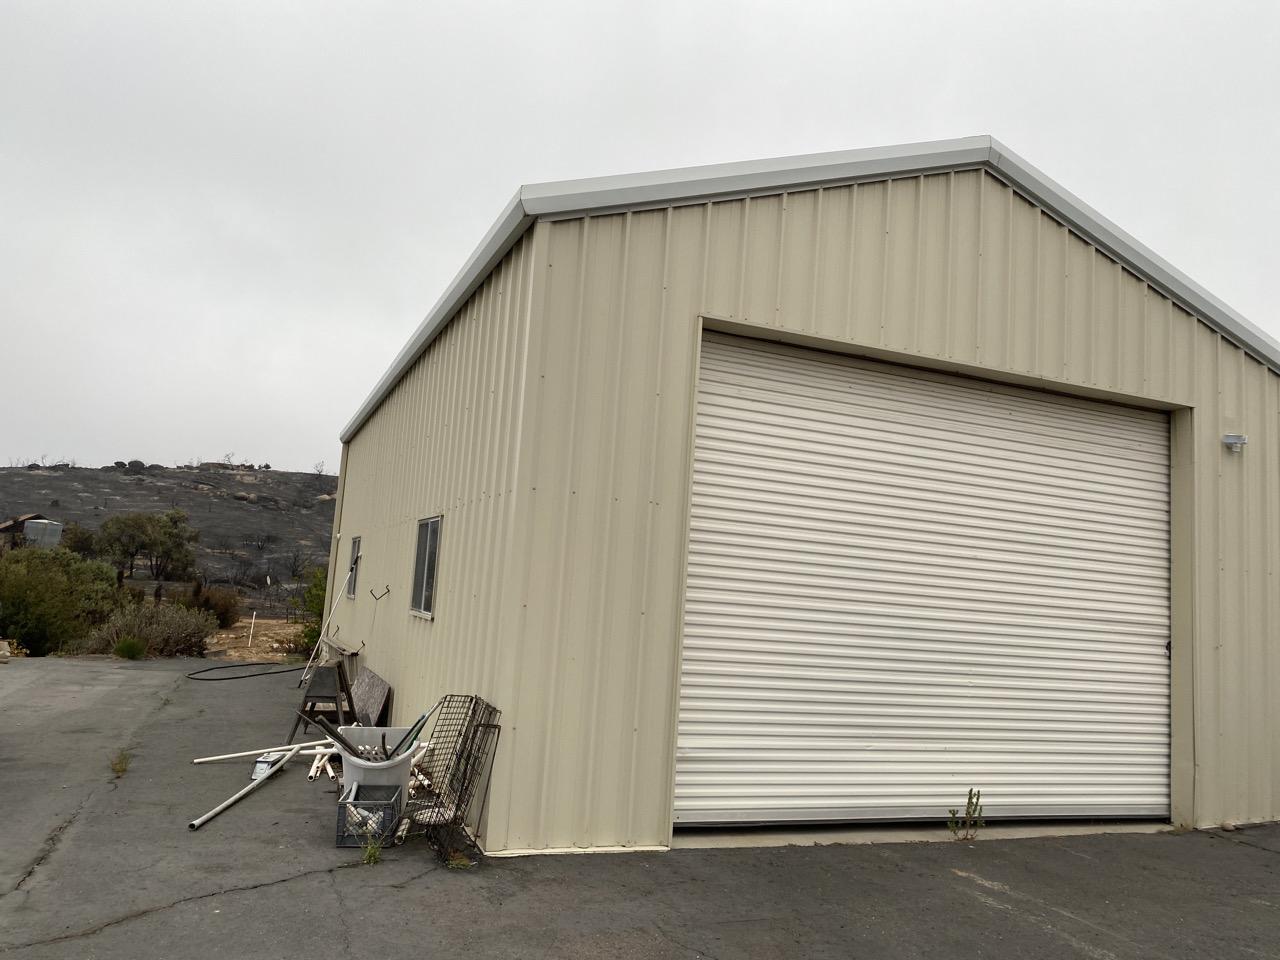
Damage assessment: no_damage